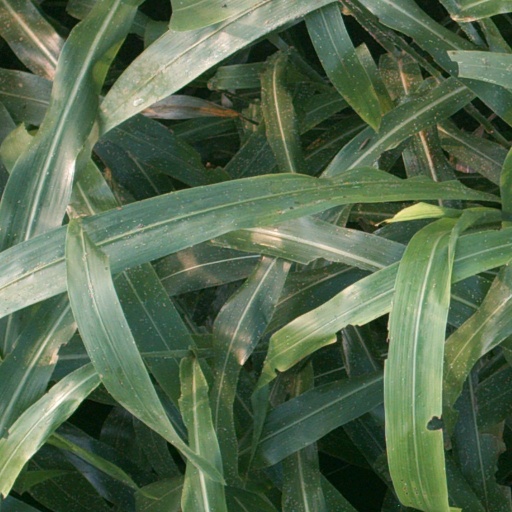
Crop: sorghum